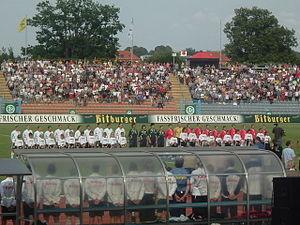
L'équipe de Tchèquie féminine de football représente la Tchéquie dans le football féminin international. La sélection nationale dépend de la Fédération de Tchéquie de football et est entraînée par Vladimír Hruška. L'équipe ne s'est jamais qualifiée pour aucune grande compétition internationale. Elle prend la suite de l'équipe de Tchécoslovaquie de football féminin, qui dispute 28 rencontres entre 1986 et 1992 sans parvenir à participer à une compétition continentale ou mondiale.